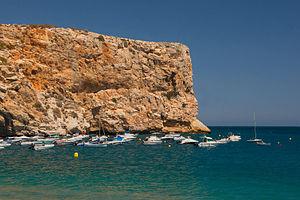
Le promontoire rocheux devant le port de Calahonda, sur la mer d'Alboran, province de Grenade, Espagne.